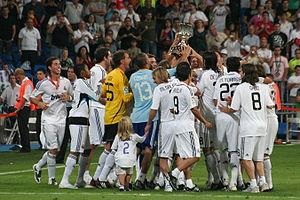
La Supercoupe d'Espagne de football est une compétition de football opposant le vainqueur du Championnat d'Espagne au vainqueur de la Coupe d'Espagne, disputée en matchs aller-retour. Jusqu'en 1995, en cas de doublé Coupe-Championnat par une équipe, le trophée lui était remis automatiquement. Depuis, c'est le finaliste de la Coupe qui affronte le vainqueur du doublé Coupe-Championnat. Depuis 2018, la compétition se déroule sur un seul match. À partir de janvier 2020, la Supercoupe se dispute en format Final Four avec quatre équipes.
Le Real Madrid Club de Fútbol, plus connu sous le nom de Real Madrid ou simplement Real, est un club professionnel espagnol de football, basé à Madrid. Vainqueur de très nombreux titres nationaux et internationaux, il a reçu de la Fédération internationale de football association le titre honorifique de plus grand club du XXᵉ siècle.
La saison 2007-2008 du Real Madrid est la 77ᵉ saison consécutive du club madrilène en première division. Le Real dispute alors la Liga, la coupe du Roi et la Ligue des champions.